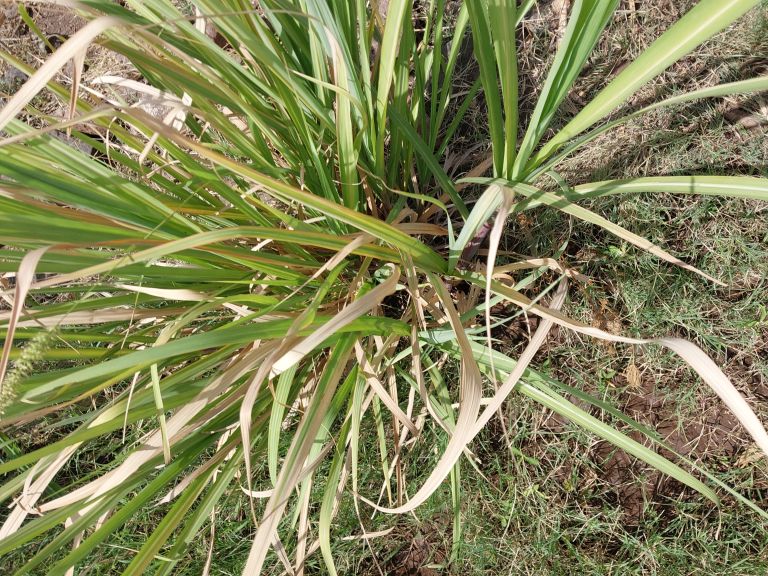
Label: Grassy shoot